Nicolás Terol

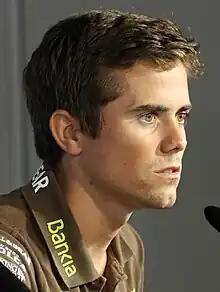
Terol at Brno in 2011

Nicolás "Nico" Terol Peidro (born 27 September 1988) is a Spanish professional motorcycle road racer, winner of the 125cc World Championship in . He has previously competed in the Superbike World Championship and the Supersport World Championship.